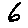
Label: 6